James Monroe Miller

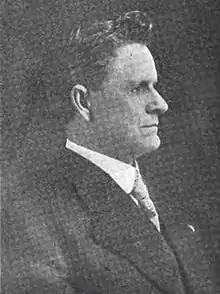
From the February 1909 issue of "National Magazine"

James Monroe Miller (May 6, 1852 – January 20, 1926) was a U.S. Representative from Kansas.